Beirut II

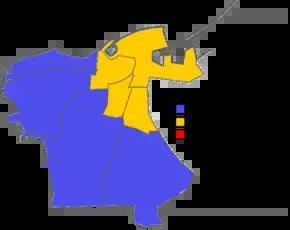
Results of the 2018 Lebanese general election in Beirut II by sub district

Ahead of the 2018 Lebanese general election, nine candidate lists were registered in Beirut II. This was highest number of lists registered in any constituency in this election.